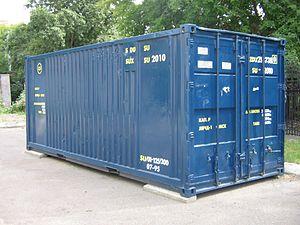
L'équivalent vingt pieds, ou EVP est une unité approximative de mesure des terminaux et navires portes-conteneurs basé sur le volume d'un conteneur de 20 pieds. On l'utilise pour simplifier le calcul du volume de conteneurs dans un terminal ou dans un navire. C'est un caisson métallique de taille standardisée qui peut être transféré sur différents modes de transport comme les navires, barges ou encore trains.